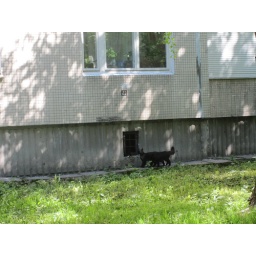
black cats near Pionerskaya